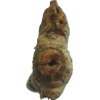
Label: ginger